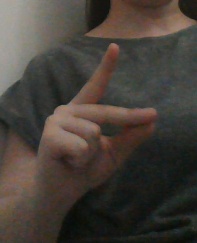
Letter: ta